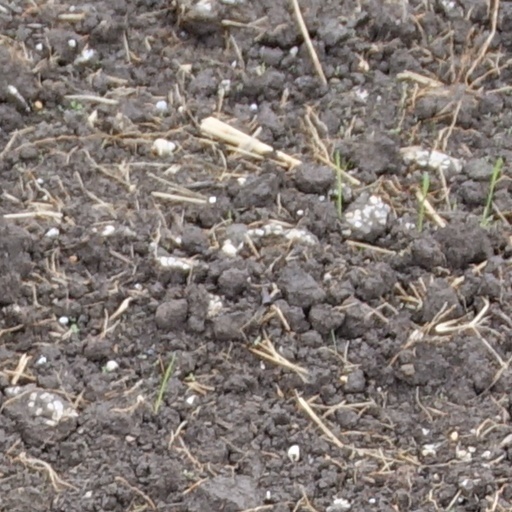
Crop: wheat